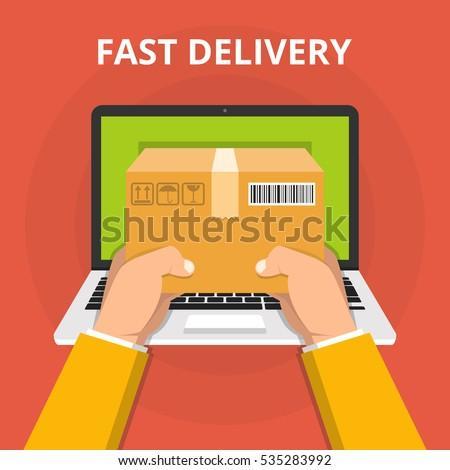
concept for fast online delivery service .